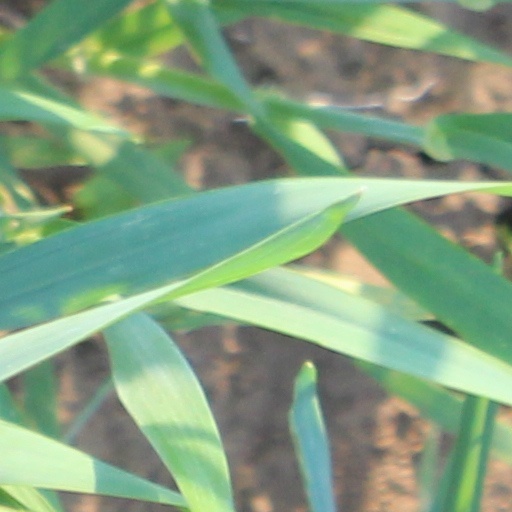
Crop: wheat